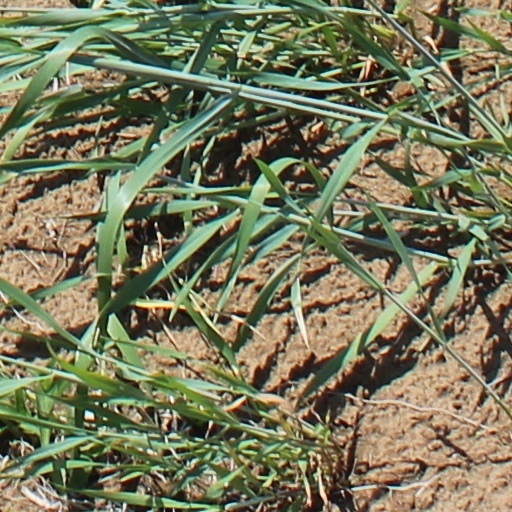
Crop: wheat